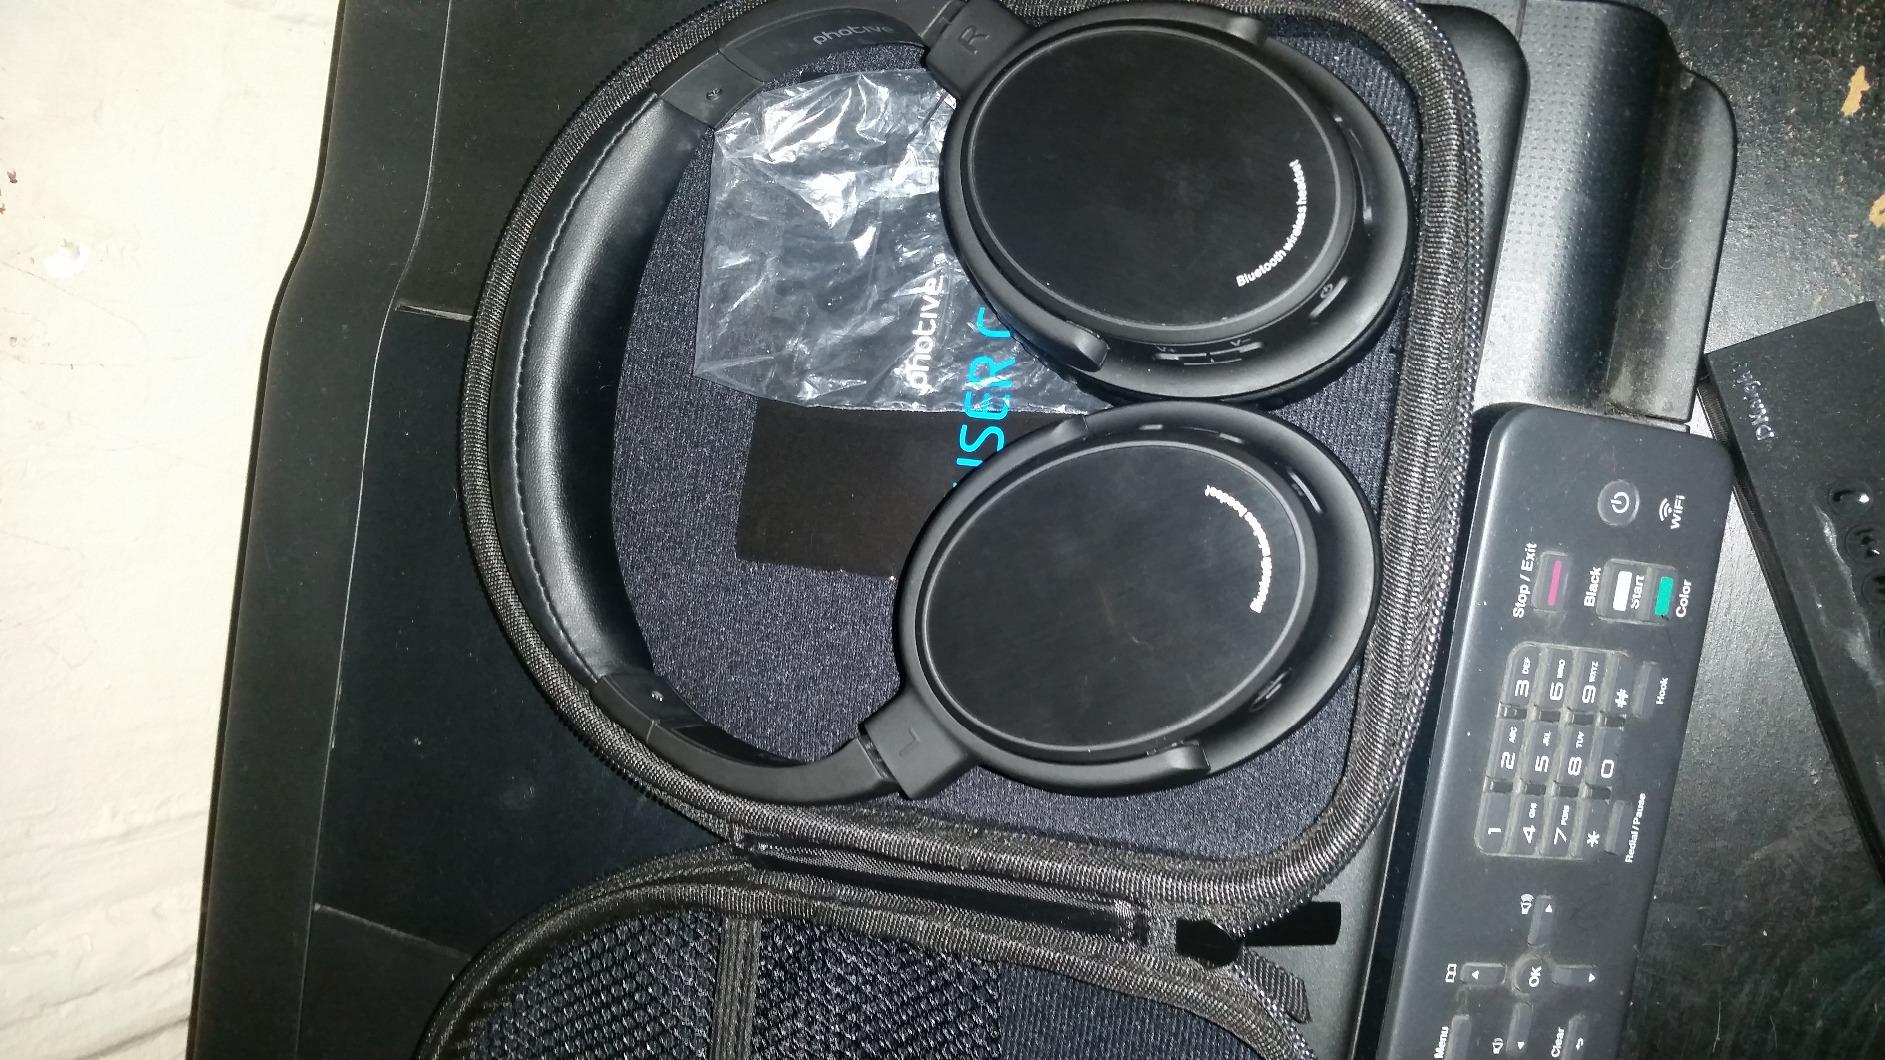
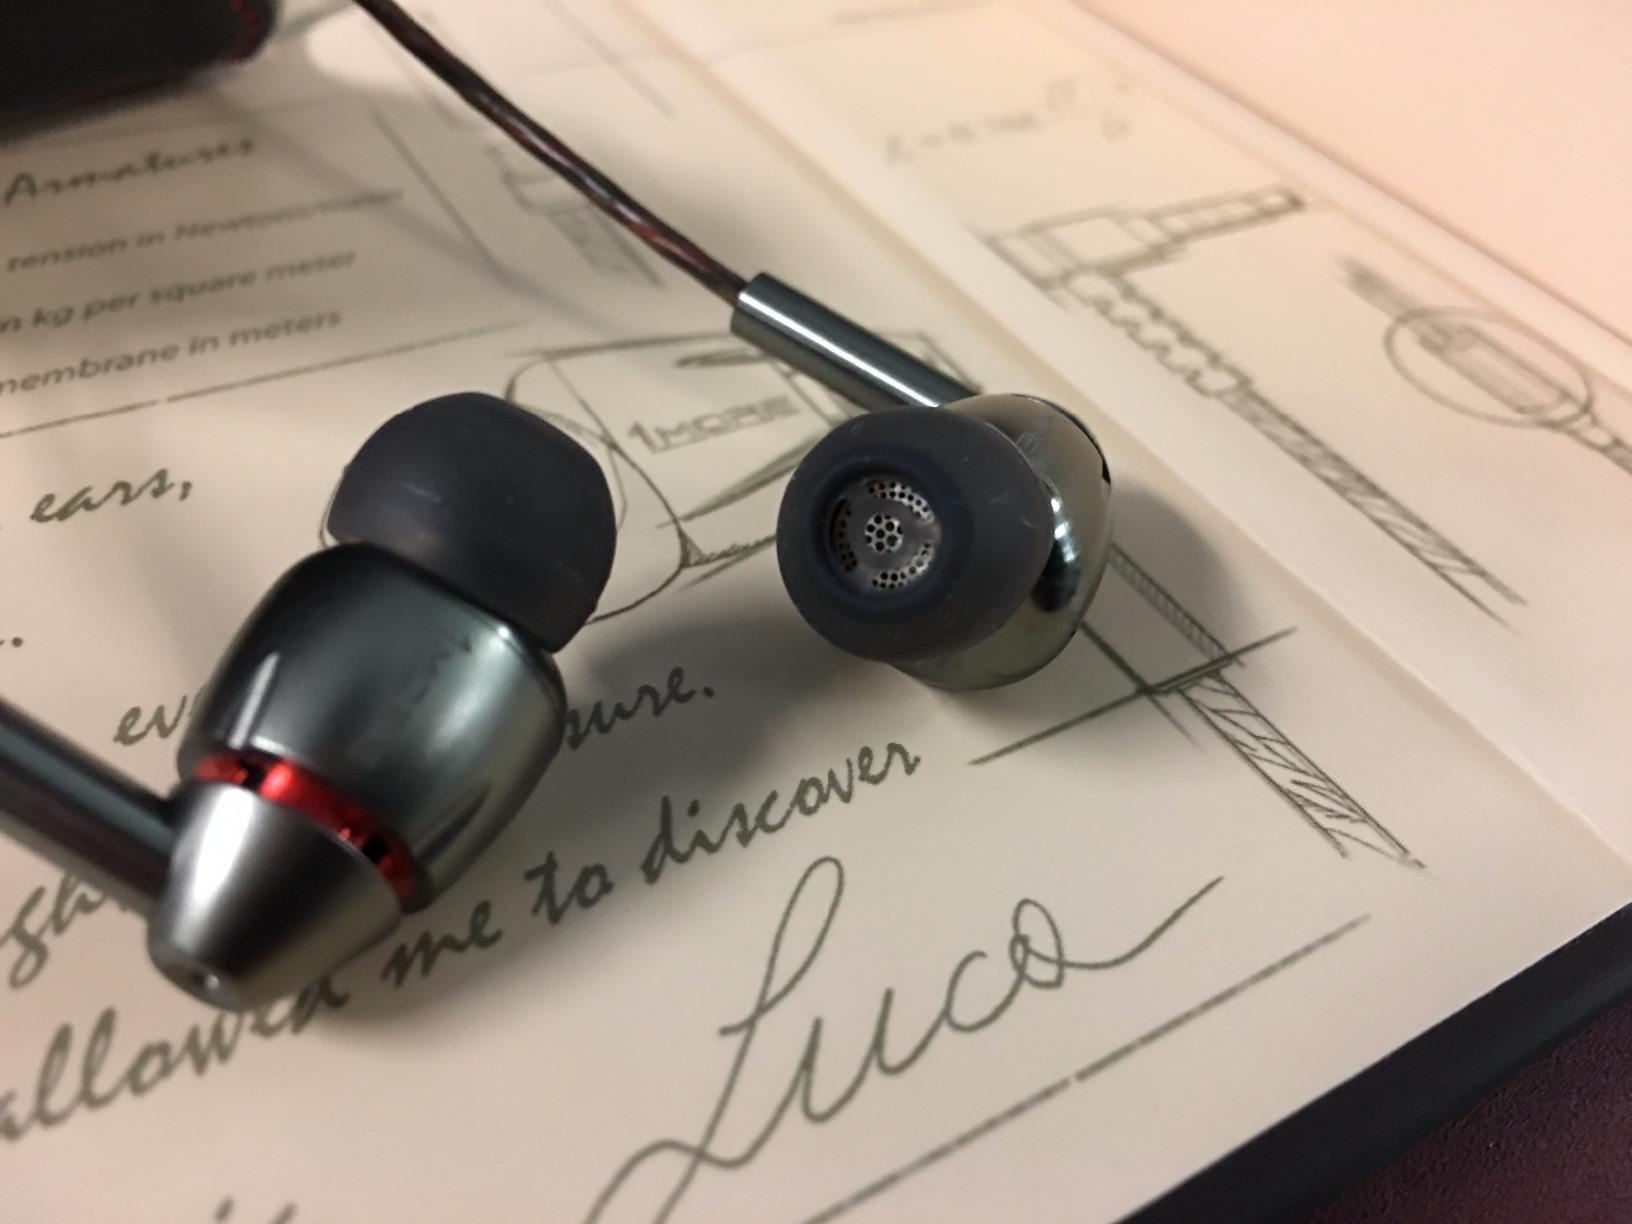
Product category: headphones
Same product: no